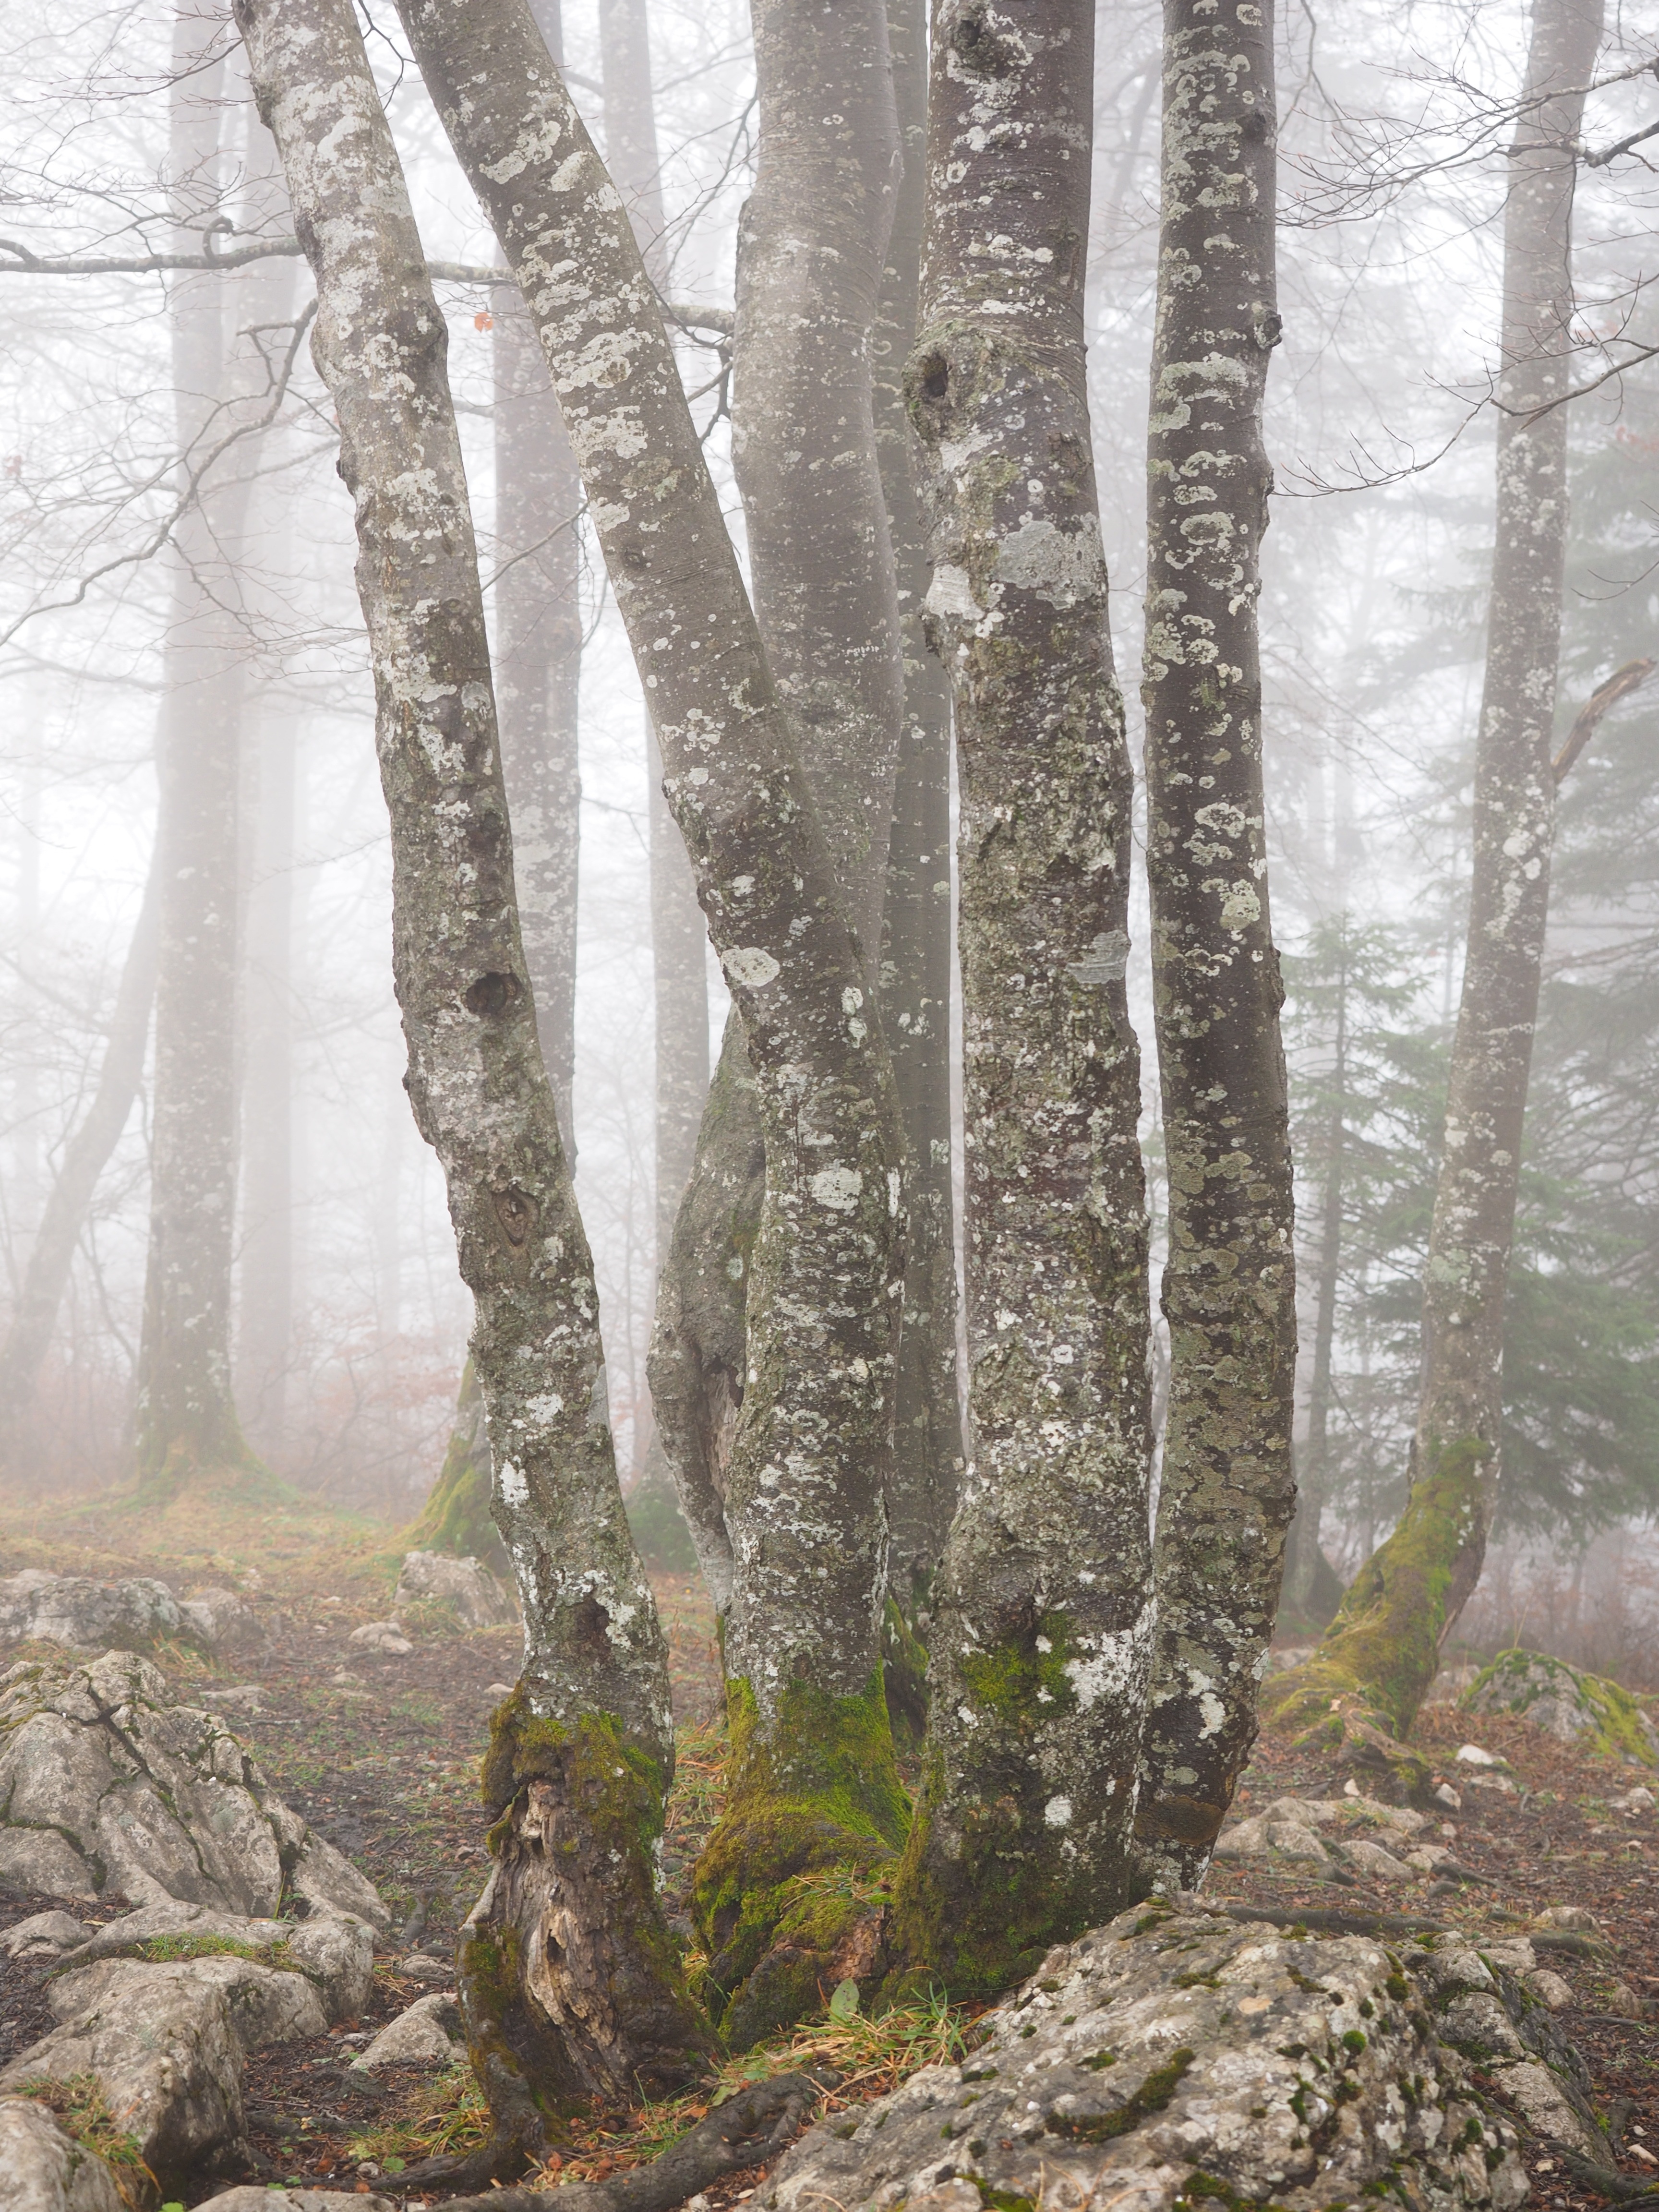
tree, forest, branch, book, winter, plant, trunk, mystical, foggy, birch, trees, spruce, deciduous, grove, woodland, habitat, tree trunks, haunting, flowering plant, beech wood, old growth forest, creux du van, natural environment, atmospheric phenomenon, woody plant, temperate broadleaf and mixed forest, temperate coniferous forest, land plant, weather book, swiss jura, noiraigue